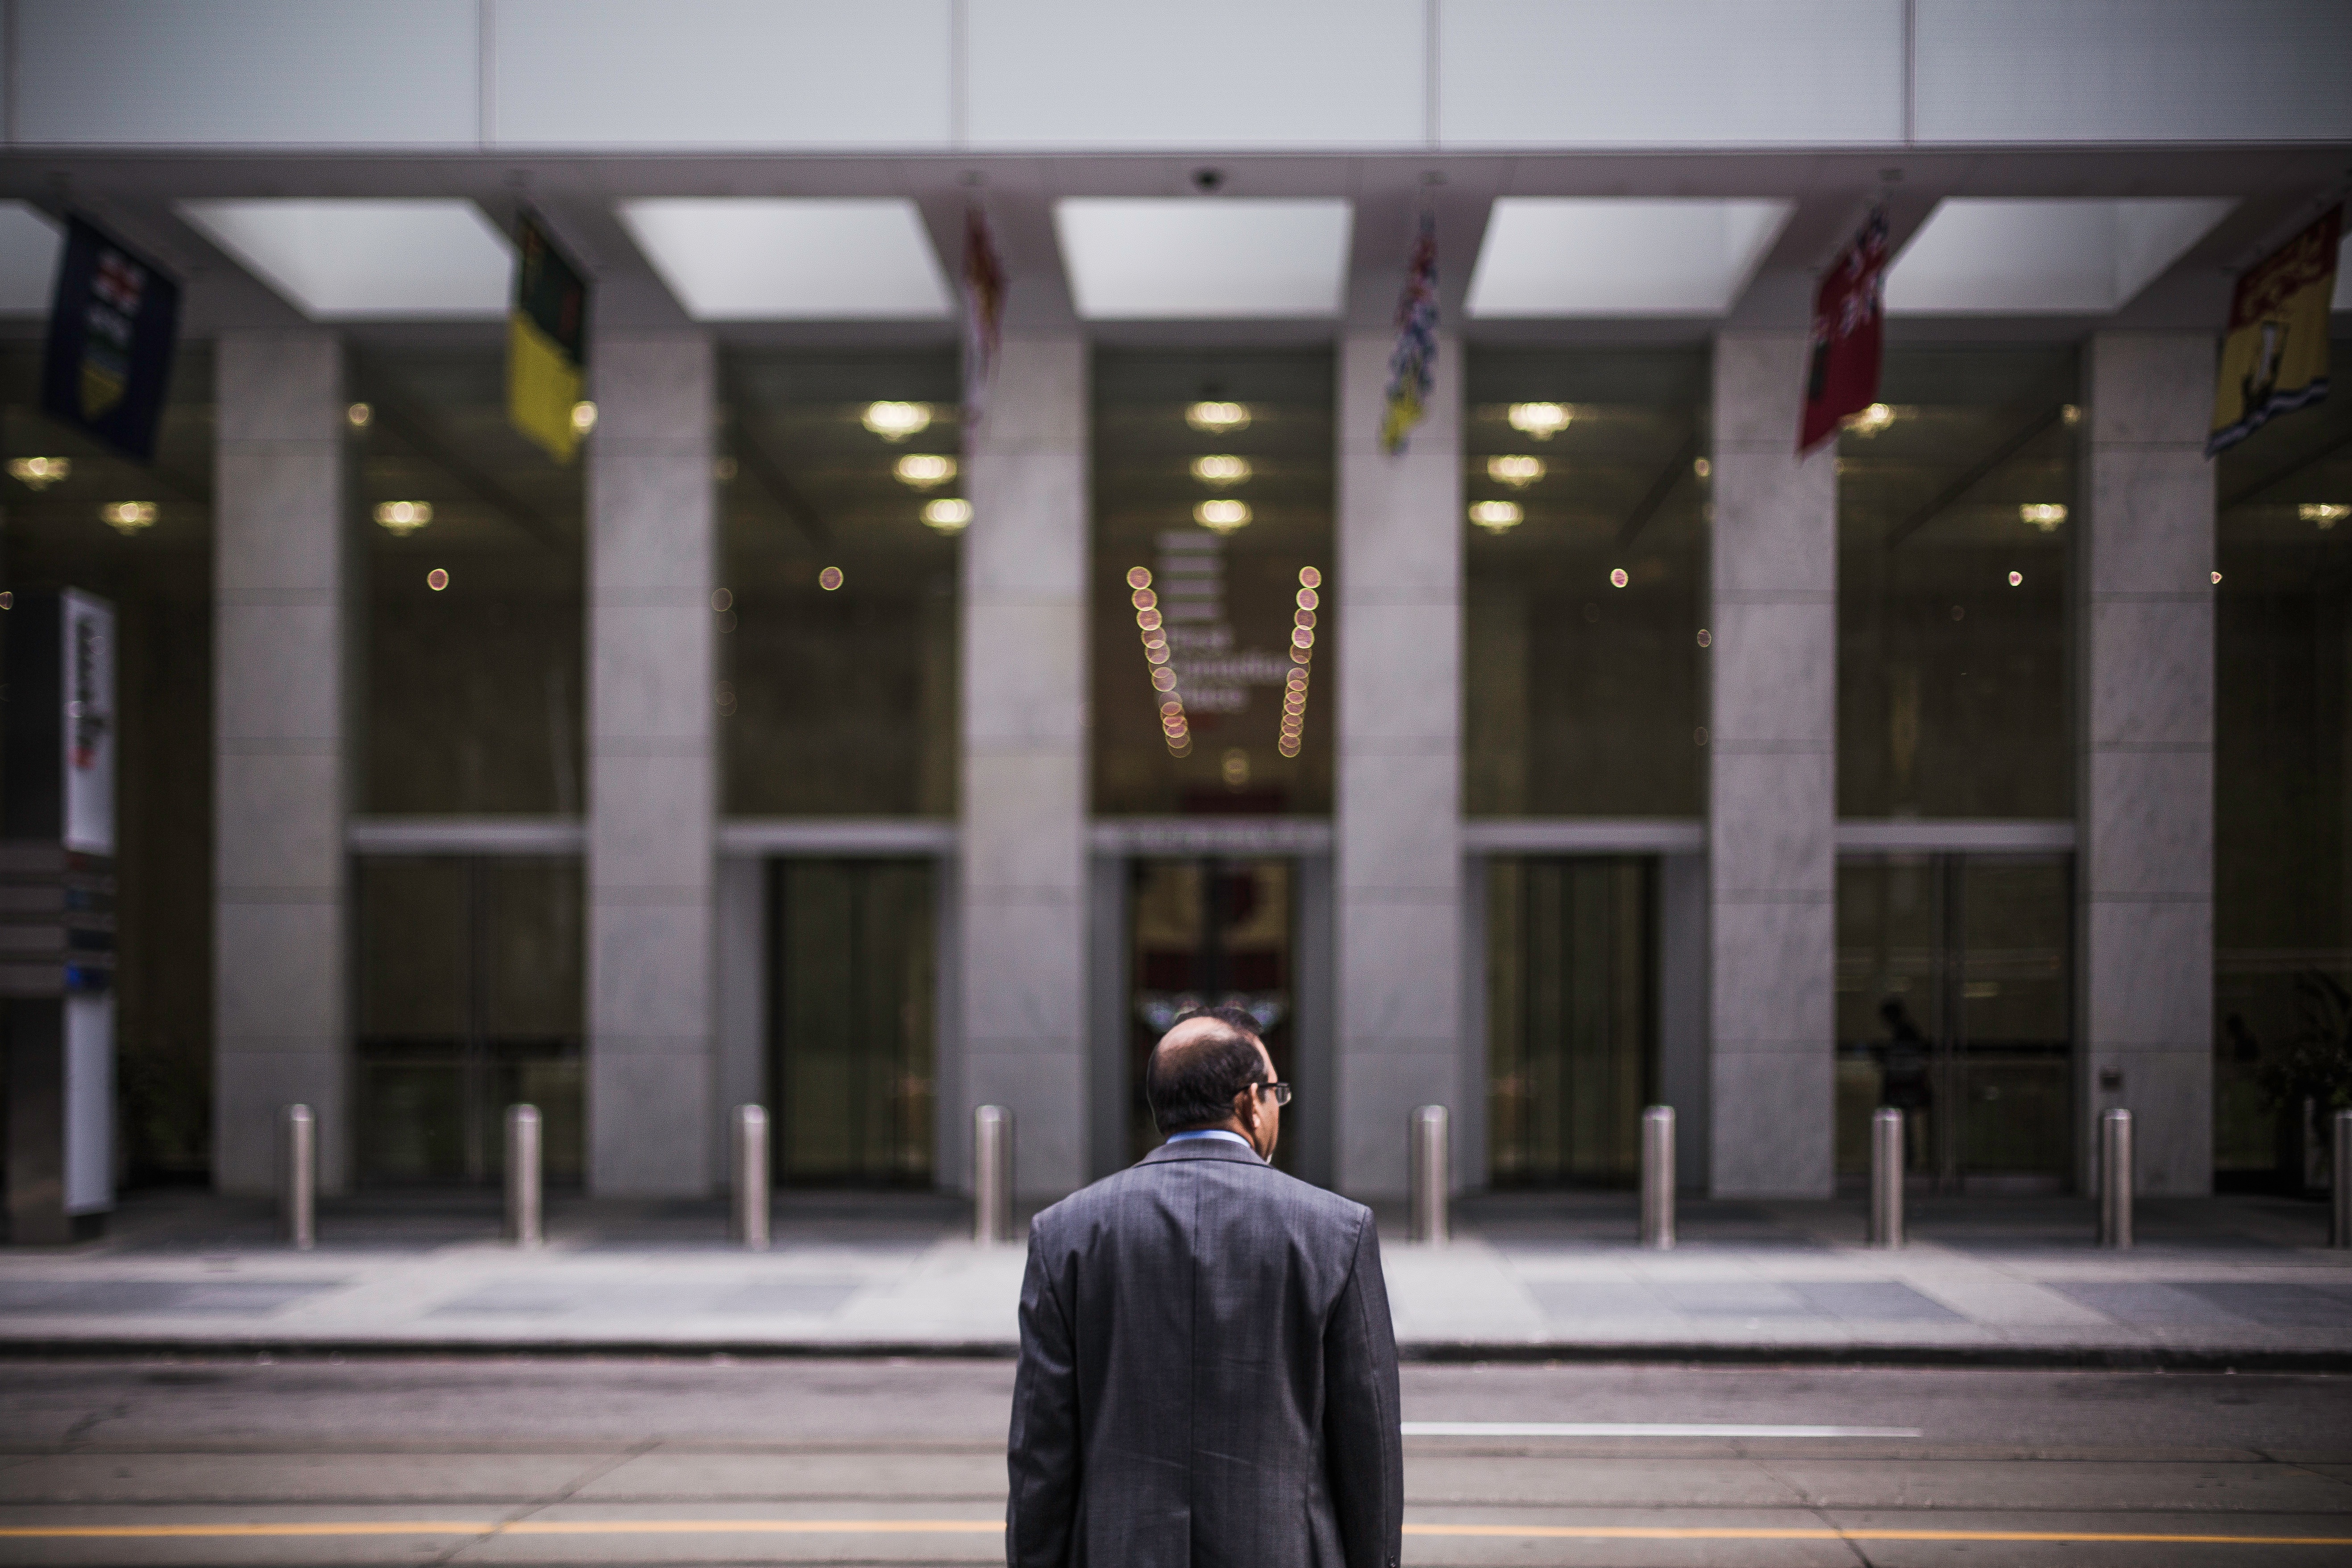
man, person, architecture, street, window, building, city, urban, male, facade, exterior, business, worker, infrastructure, columns, symmetry, front, office buildings